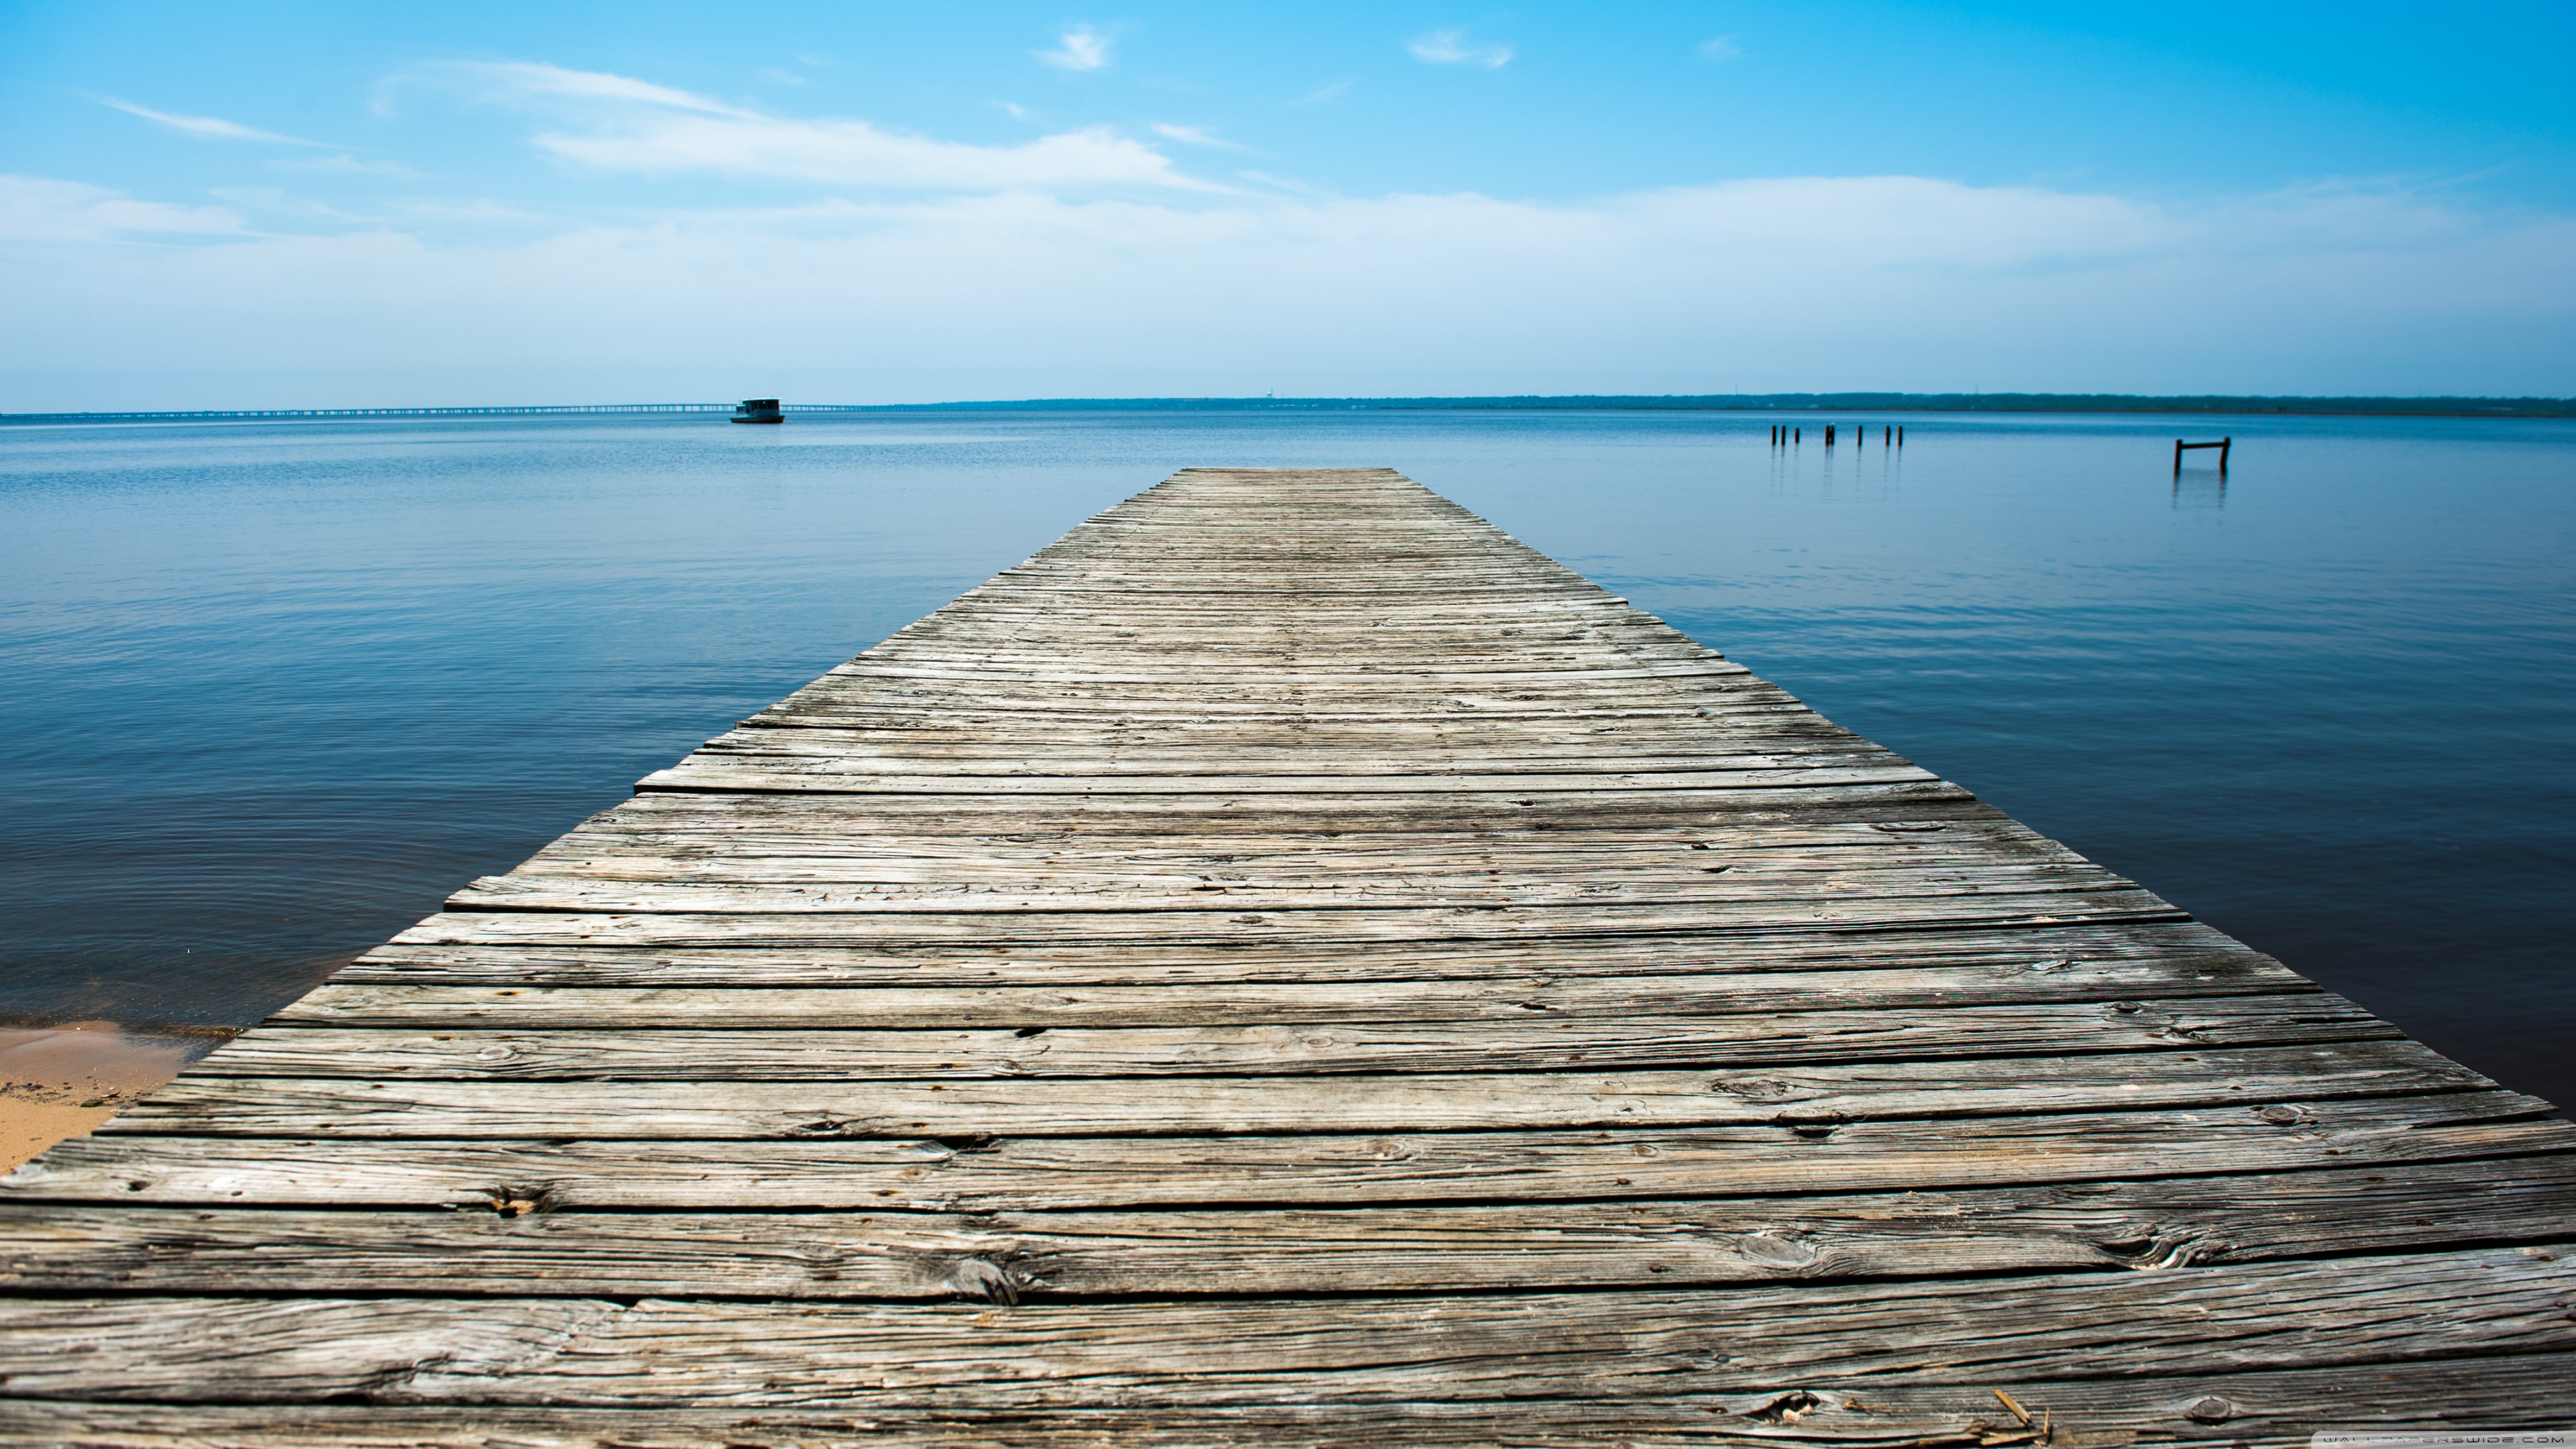
landscape, pier, blue, sky, calm, sea, horizon, ocean, water, dock, shore, breakwater, wood, fixed link, coastal and oceanic landforms, cloud, coast